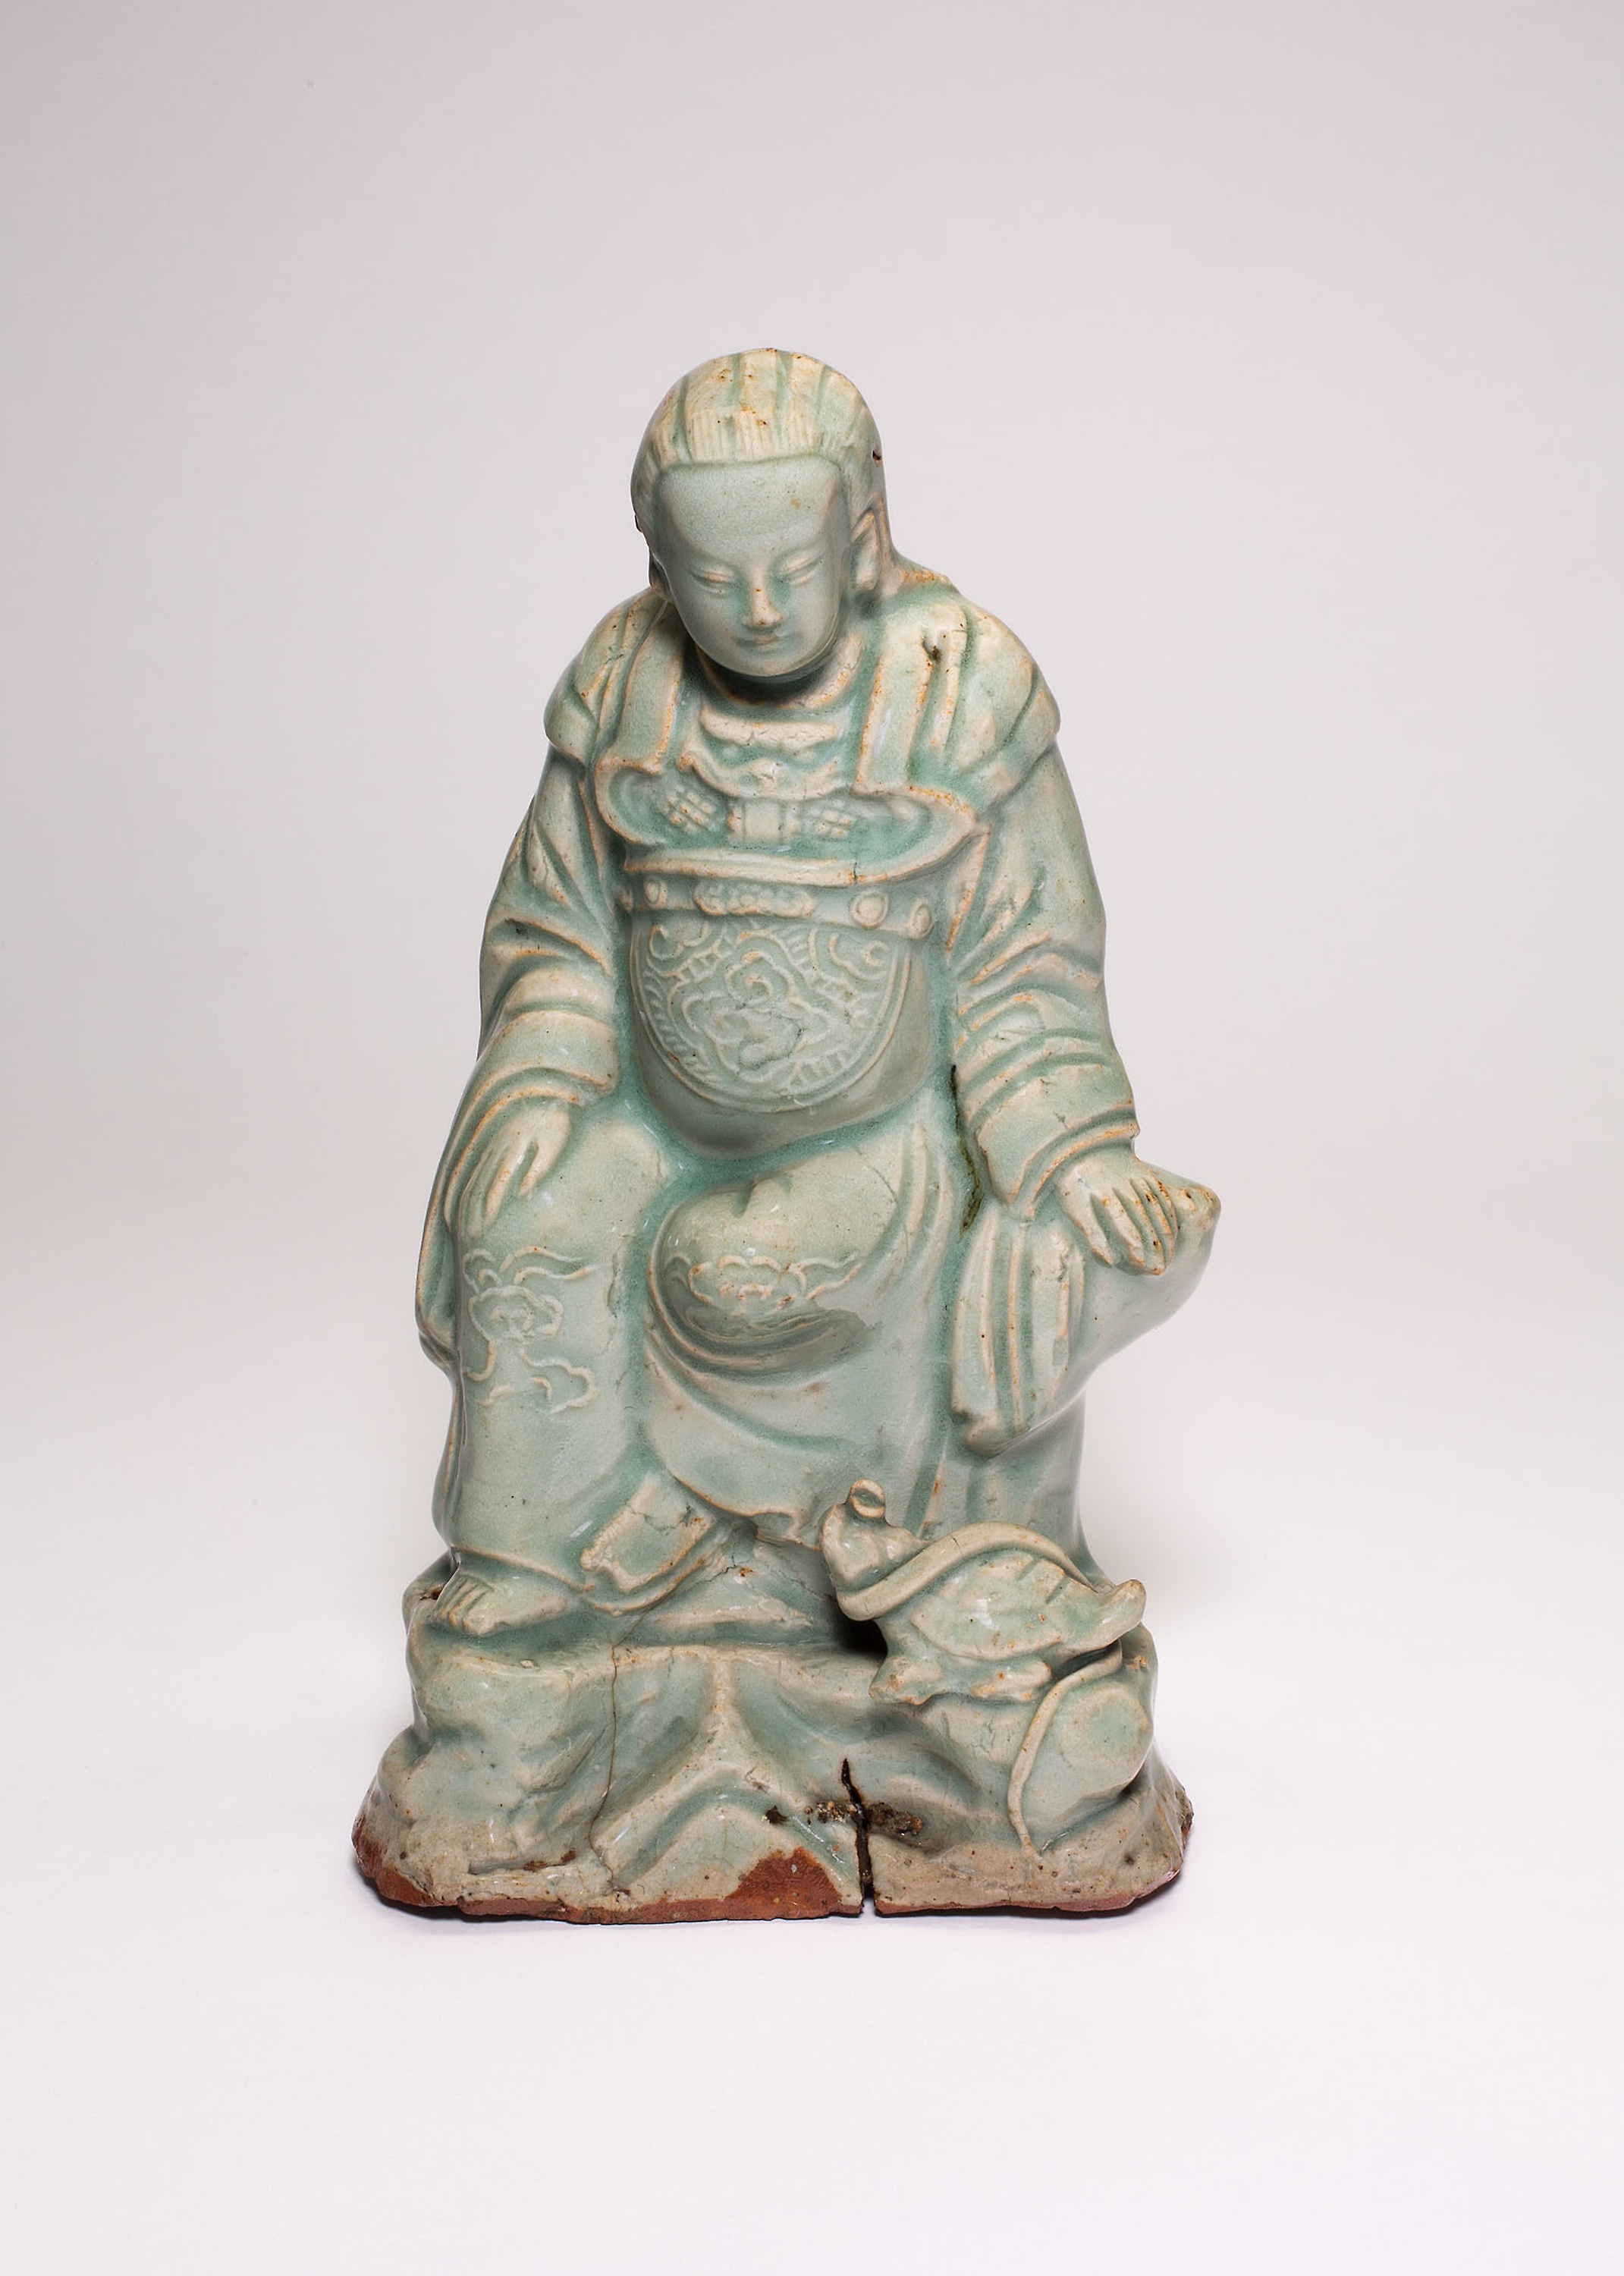
figurine, sculpture, statue, stone carving, classical sculpture, carving, art, toy, sitting, monument, kneeling, miniature